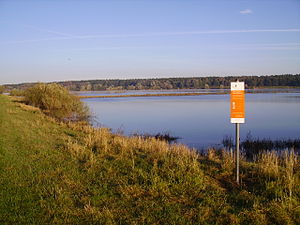
Elbmarsken / Geografi
Oversvømmede områder foran marskdiget.
Elbmarsken er et stort område i det nordlige Tyskland, bestående af marsk eller koge langs floden Elbens nederste og mellemste del i Nordtyskland. Det kaldes også Lower Elbe Marsch af Dickinson og er region D24 i BfNs liste over Tysklands naturlige regioner. Tyskerne betegner disse områder som Marschen.